Henry Robert Clifton

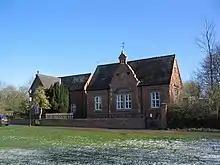
School in Clifton, Nottingham built by Henry Robert Clifton in 1871

Henry was educated at Harrow School and Christ Church, Oxford. He succeeded his cousin, Sir Robert Juckes Clifton, 9th Baronet, to the Clifton estate in Nottinghamshire in 1869. In the same year he assumed the surname and arms of Clifton in place of Markham by Royal Licence.